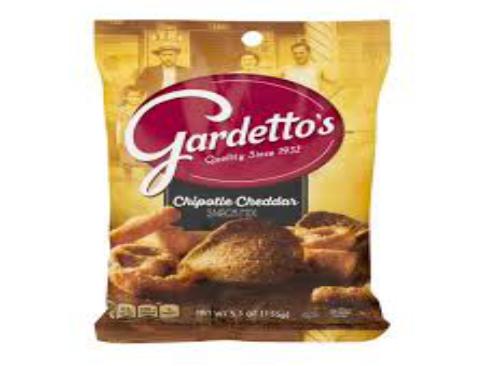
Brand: Gardetto's
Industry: Food